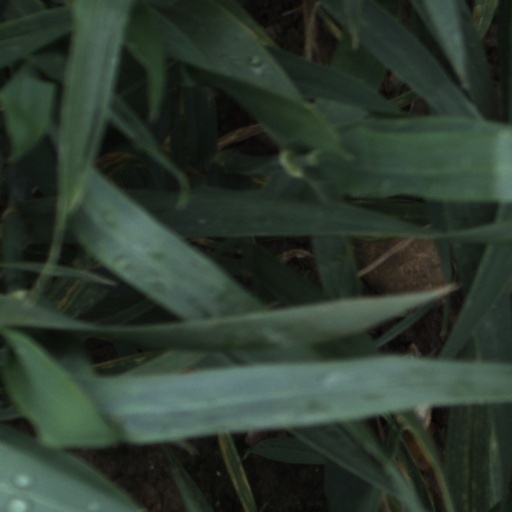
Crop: wheat